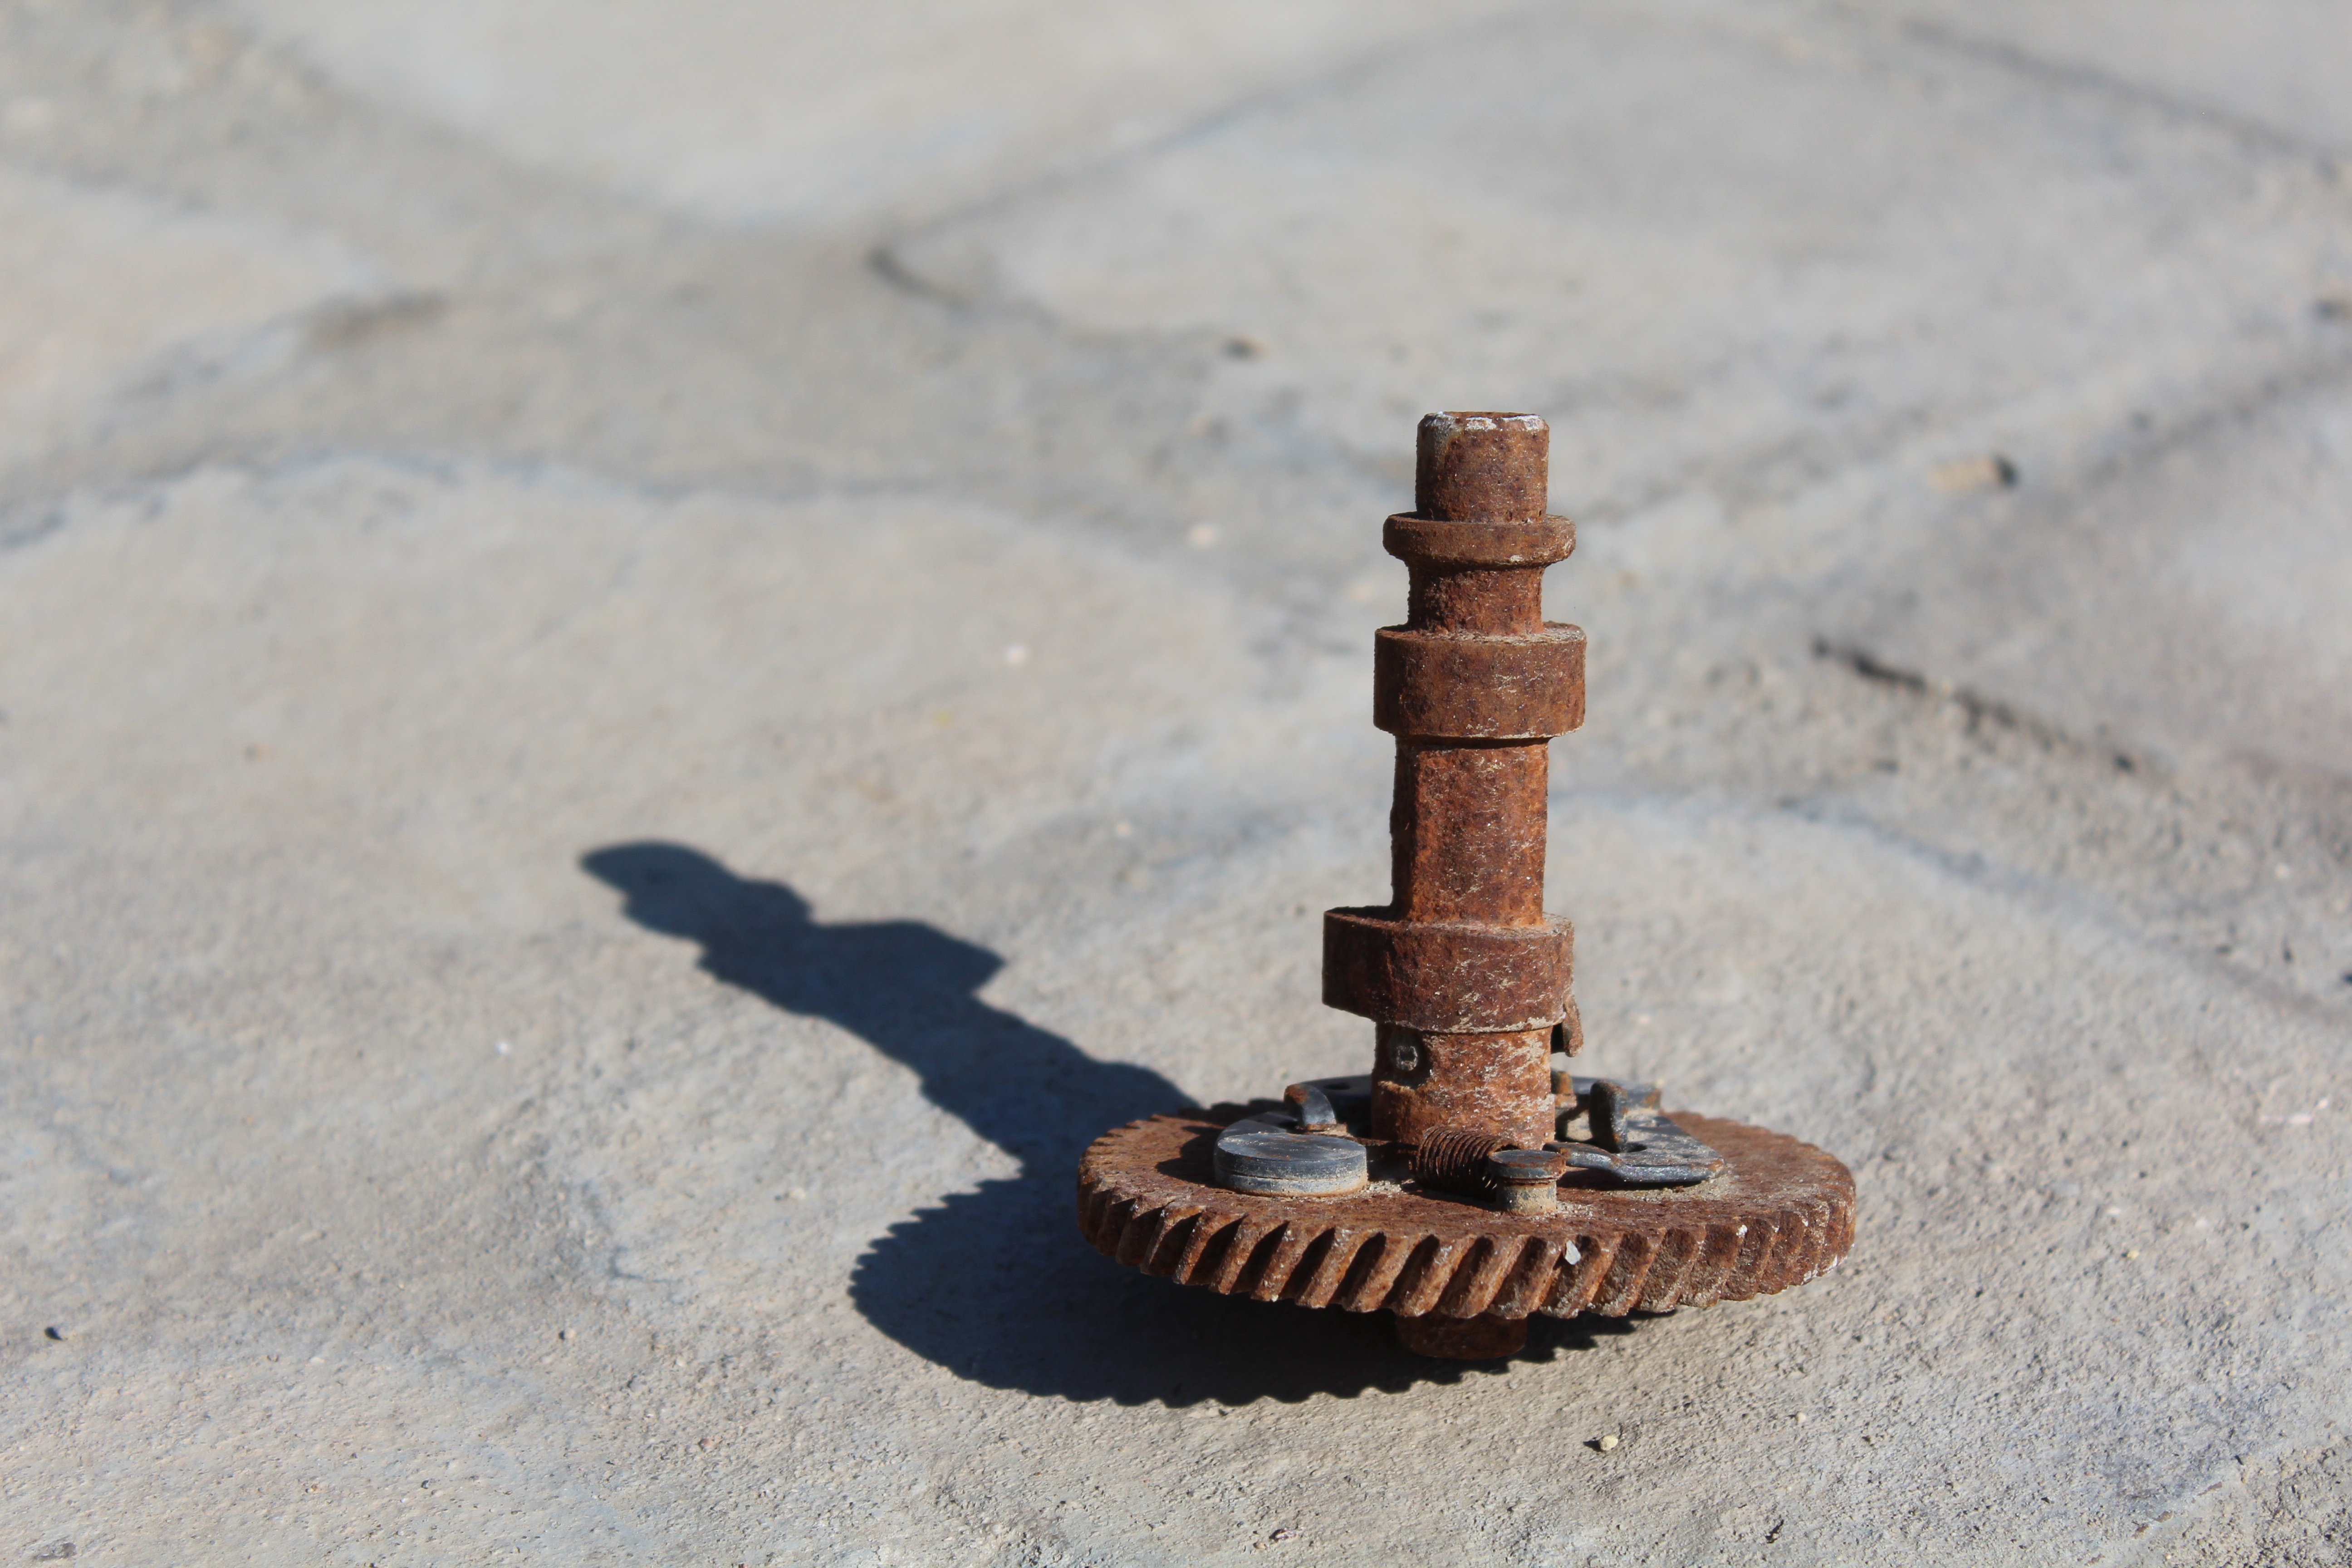
sand, wood, rust, gear, macro, metal, material, iron, carving, lever